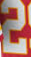
Number: 2